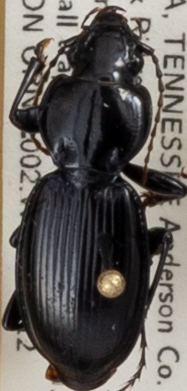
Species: Cyclotrachelus fucatus
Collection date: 2021-05-12
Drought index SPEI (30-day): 0.54
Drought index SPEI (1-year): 0.128
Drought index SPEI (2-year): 2.09